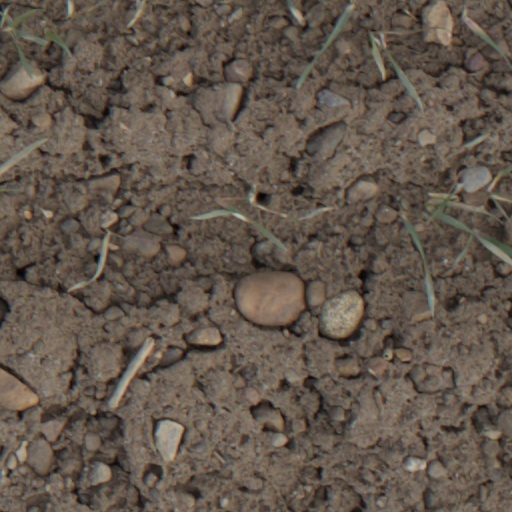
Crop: wheat